Timeline of the 2019–2020 Hong Kong protests (July 2019)

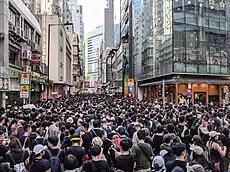
The annual 1 July march at the Jardine's Bazaar shopping district.

As the city marked the 22nd anniversary of its 1997 handover to China, the annual pro-democracy protest march organised by CHRF claimed a record turnout of 550,000 while police placed the estimate around 190,000; independent organisations using scientific methods calculated that participation was in the region of 250,000 people.